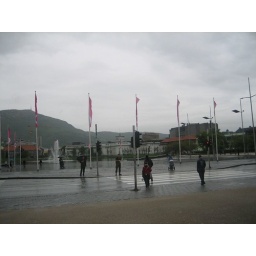
Outdoor fish market in Bergen.